Sharif Sheikh Ahmed

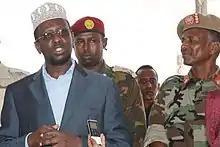
Sharif in 2011

On 6 August 2011, Sharif announced that his military had defeated Islamist rebels battling to overthrow his Western-backed government after Al Shabaab began withdrawing fighters from the capital Mogadishu.